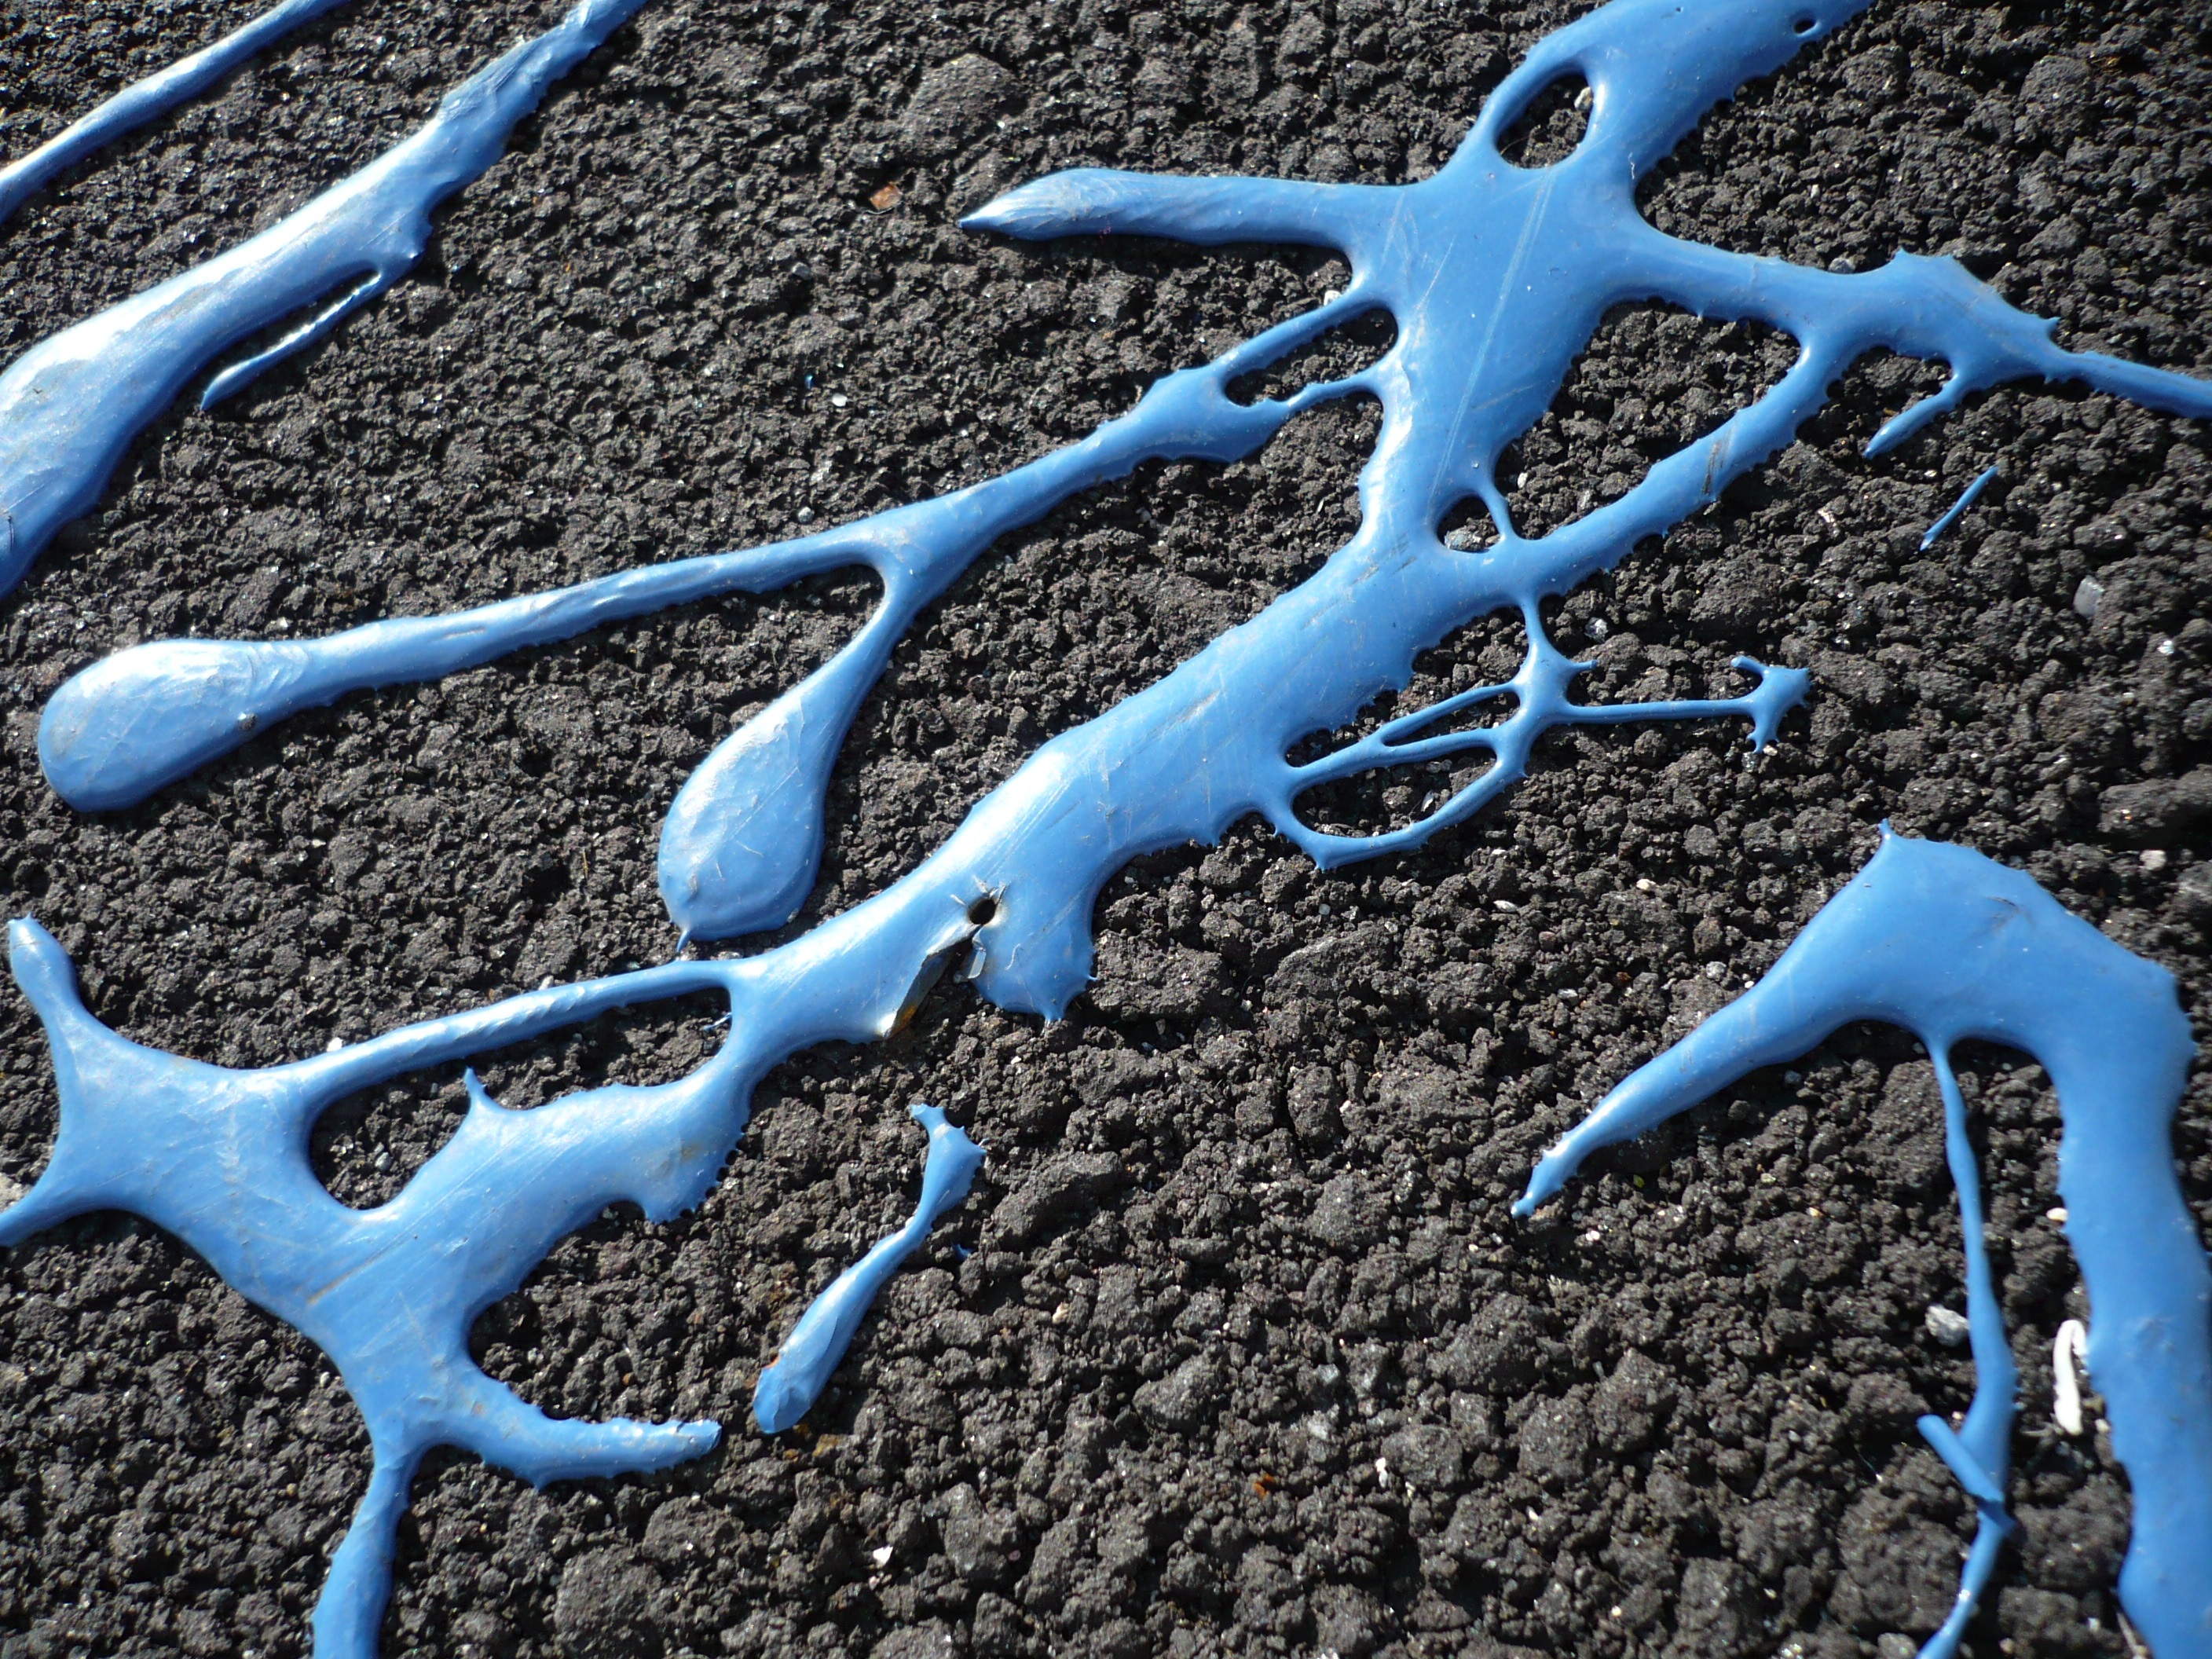
hand, abstract, color, soil, blue, colors, stain